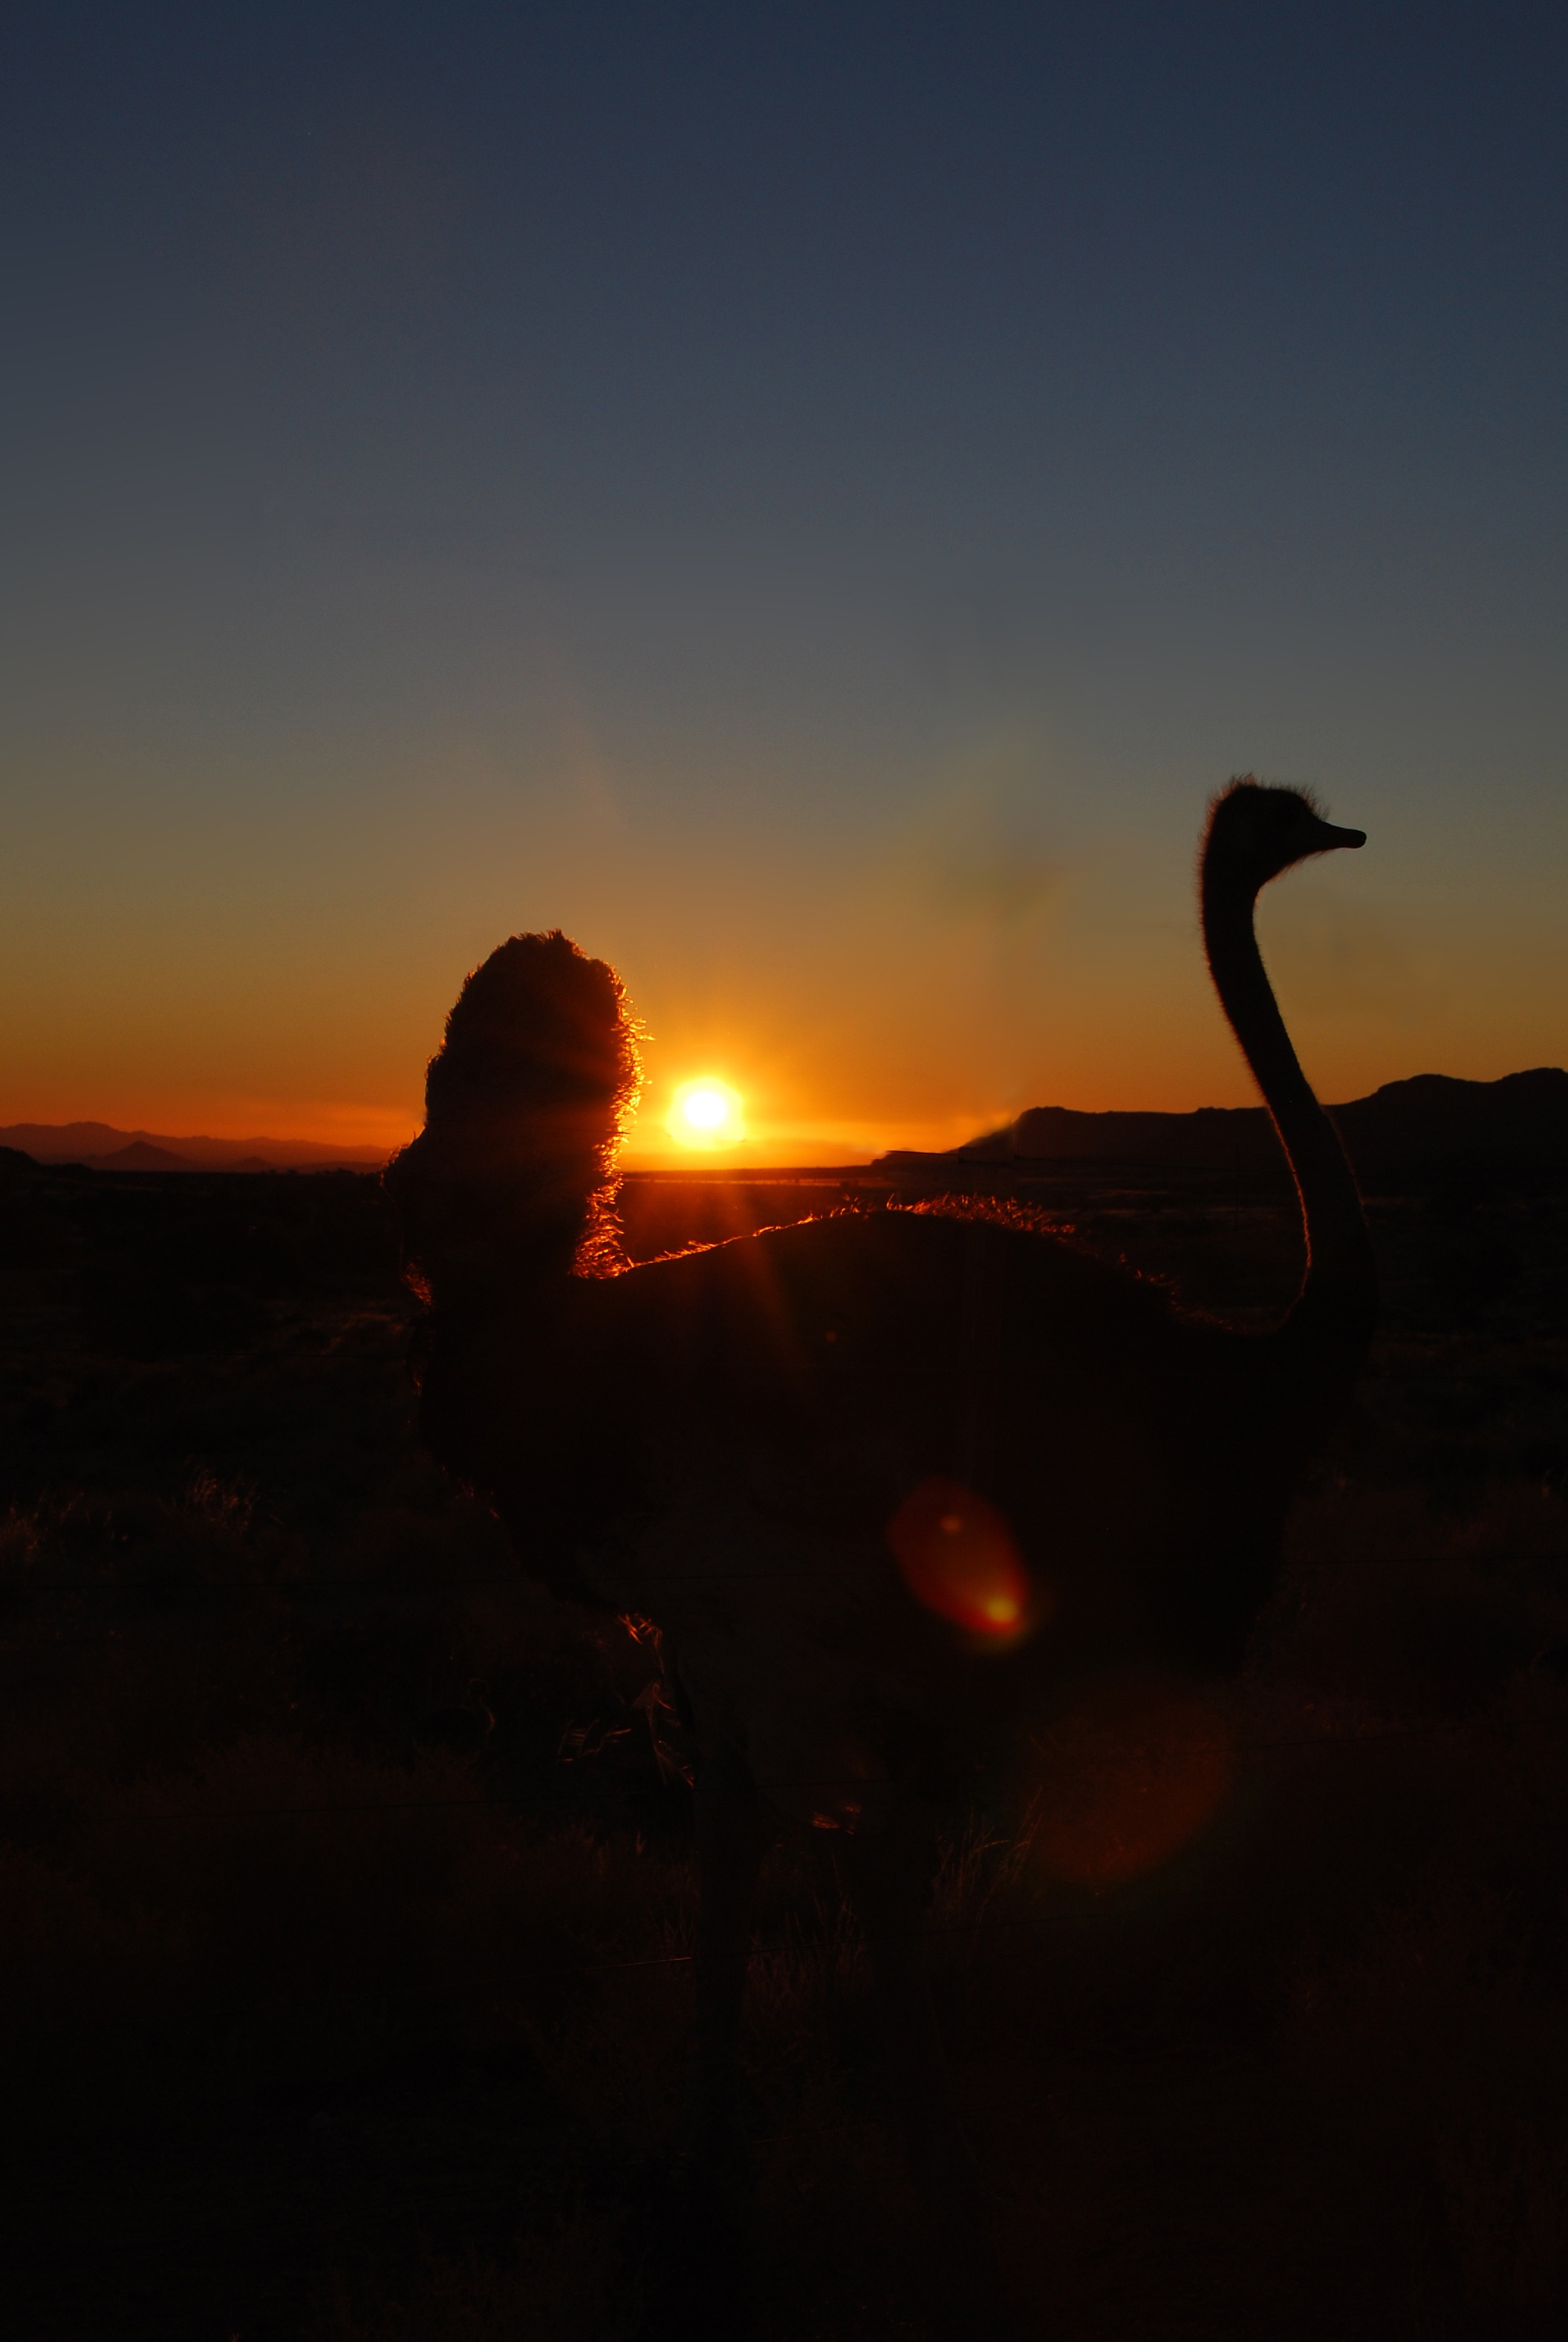
sea, coast, horizon, sunrise, sunset, morning, wave, dawn, dusk, evening, bouquet, reflection, africa, ostrich, back light, namibia, atmospheric phenomenon